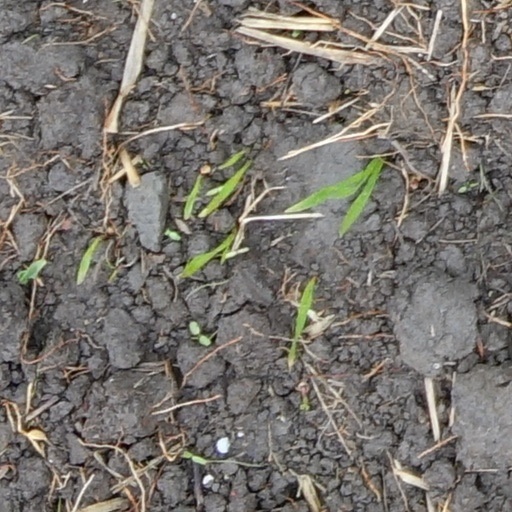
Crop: wheat